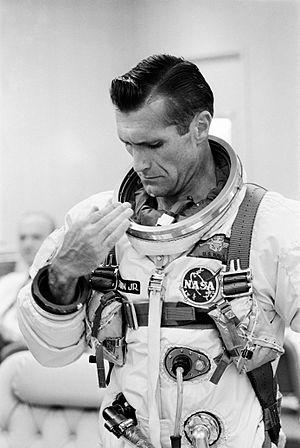
Richard Francis Gordon Junior, dit Dick Gordon, est un astronaute américain né le 5 octobre 1929 à Seattle et mort le 6 novembre 2017 à San Marcos.